Javier María Pascual Ibañez

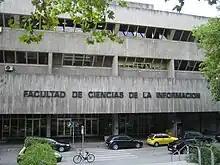

Already in Pamplona in the late 1960s Pascual tried his hand as an academic; his old-time mentor Massó, at that time teaching at the Opus Dei managed Universidad de Navarra, arranged for Pascual to be invited to give lectures at Escuela de Periodismo, a brand new established section of the university. The co-operation was terminated once Pascual left Navarre, though rumors about the Opus Dei link continued. Once in Madrid he decided to upgrade his scientific credentials and commenced doctoral research, with focus on media in works of the Second Vatican Council. The thesis, written under the guidance of Pedro Lombardía and titled "Trayectoria doctrinal del Concilio Vaticano II sobre la comunicación y sus medios", was accepted cum laude at Universidad Complutense in 1973. A few years later it was published as "Los medios de comunicación social en la doctrina de la Iglesia"; in the prologue it was boasted as "la monografia más completa que existe – y no sólo en castellano". The reception abroad was rather lukewarm; the critics challenged both methodological basis and conclusions.